Floppy disk variants

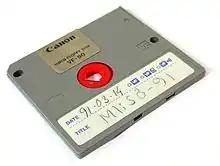
2-inch video floppy from Canon

Mitsumi marketed several 3-inch diskette "Quick Disk" formats for OEM use. They used 2.8-inch magnetic discs. The OEM could decide on the outer case of the media which led to several mechanically incompatible solutions: